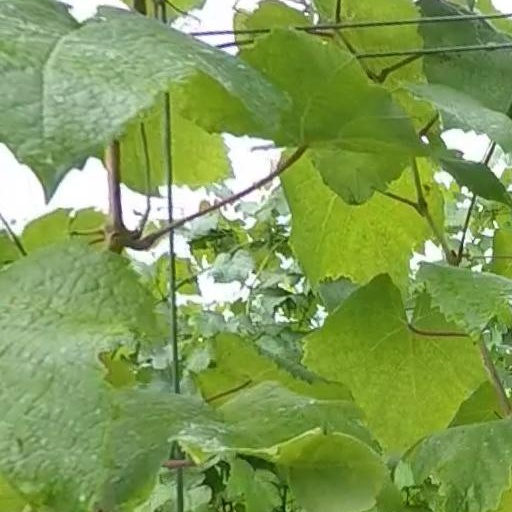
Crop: grape